American Saddlebred

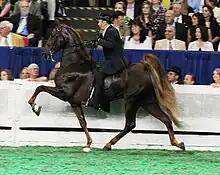
High-stepping action is typical of the Saddlebred, as seen in this "five-gaited" horse, performing the rack.

American Saddlebreds stand high, averaging , and weigh between . Members of the breed have well-shaped heads with a straight profile, long, slim, arched necks, well-defined withers, sloping shoulders, correct leg conformation, and strong level backs with well-sprung ribs. The croup is level with a high-carried tail. Enthusiasts consider them to be spirited, yet gentle, animals. Any color is acceptable, but most common are chestnut, bay, brown and black. Some are gray, roan, palomino and pinto. The first-known pinto Saddlebred was a stallion foaled in 1882. In 1884 and 1891, two additional pintos, both mares, were foaled. These three horses were recorded as "spotted", but many other pinto Saddlebreds with minimal markings were recorded only by their base color, without making note of their markings. This practice continued into the 1930s, at which time breeders came to be more accepting of "colored" horses and began recording markings and registering horses as pinto. The Saddlebred has been called the "world's most beautiful horse" by admirers, and is known as the "peacock of the horse world". The United States Equestrian Federation (USEF) describes the Saddlebred as follows: "He carries himself with an attitude that is elusive of description—some call it "class", presence, quality, style, or charm. This superior air distinguishes his every movement."